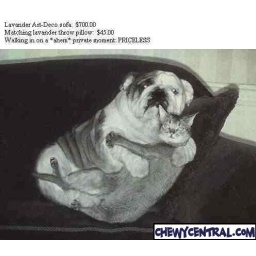
cat and dog in clinch